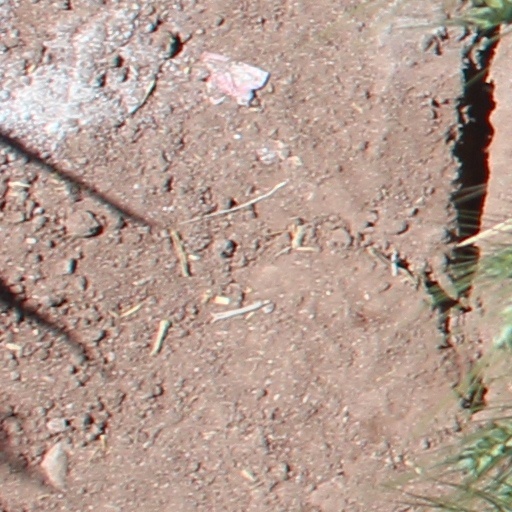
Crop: wheat